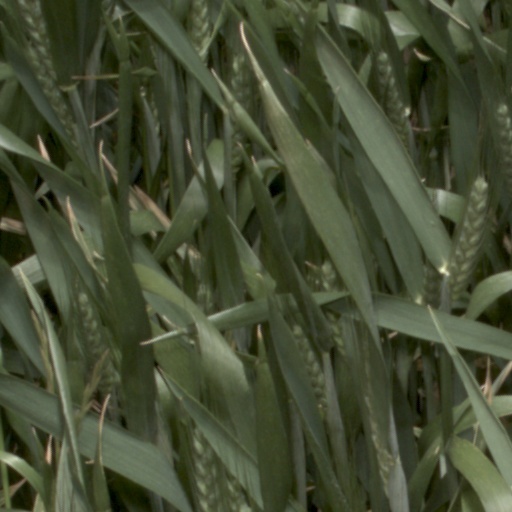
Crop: wheat